Black Walnut (Clover, Virginia)

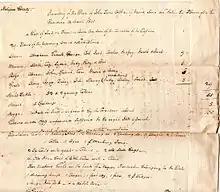
1800 Inventory of Black Walnut Plantation

John Sims, David Sims' son, was largely responsible for Black Walnut's success as one of the most prosperous farms in Halifax County. John Sims received his inheritance in 1803, which included the 1,500-acre tract of land and 29 slaves. John Sims acquired additional landholdings in the county throughout the 1800s, becoming one of the largest landowners in the area. Only three other landowners, William Logan, Richard Logan, and John Coleman, held more land by 1850. John Sims operated the Black Walnut plantation for the next five decades, until his death in 1852.